Biel/Bienne

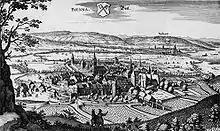
Biel/Bienne in 1642

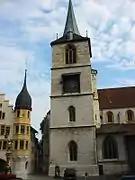
St Benedict's City Church is one of the most important late-gothic buildings in Switzerland

In the 5th century, the area was invaded by the Burgundians, and by the medieval period became part of Upper Burgundy. During the 6th or 7th century, the Germanic speaking Alamanni moved into the area around Lake Biel, creating the language boundary that exists today. By the 8th century, the German-speaking population became the majority on the east end of the lake. In 999 Rudolph III of Burgundy granted lands around Lake Biel to the Bishopric of Basel, during the formative period of the Holy Roman Empire. Through the Bishop of Basel, the Counts of Neuchâtel and later the Counts of Neuchâtel-Nidau began to exercise their power in the foothills of the Jura Mountains. In 1140 the counts built Nidau Castle in the neighboring village of Nidau to help secure their land on the eastern end of the lake. The town was probably built by the Bishop of Basel, Heinrich II von Thun, between 1225 (mention of "domum de Bilne") and 1230 (mention of "in urbe mea de Beuna"). Biel Castle was built either shortly before or shortly after the foundation of the town, to help support Nidau Castle.